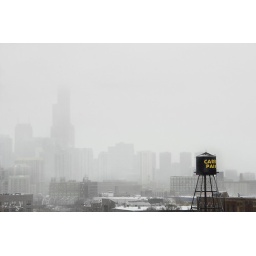
The Carbit Paint water tower stands out against a snowy Chicago skyline.